Edith Mahier

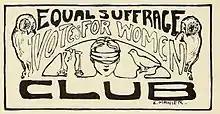
Illustration for the 1915 Jambalaya by Mahier

Mahier, who was known as "Eli" to her students, taught while continuing to create her own artwork. In 1918, her painting "The Pot of Gold at the End of the Rainbow" was singled out for acclaim during an exhibition of Southwestern artists and her exhibited works were selling. By 1919 she was running the art department during Oscar Jacobson's absence and in 1921, she was appointed as artistic director for the university magazine. In 1924, the museum that would later become the Fred Jones Jr. Museum of Art held a solo exhibit of her artwork, and soon after she took a leave of absence to study abroad. She was asked to exhibit at the Paris Salon in 1925 and was the first American and first woman to study fresco at the Accademia di Belle Arti di Firenze.